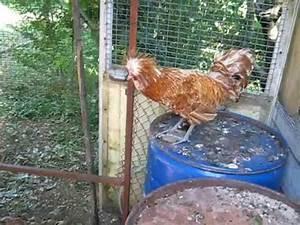
chicken